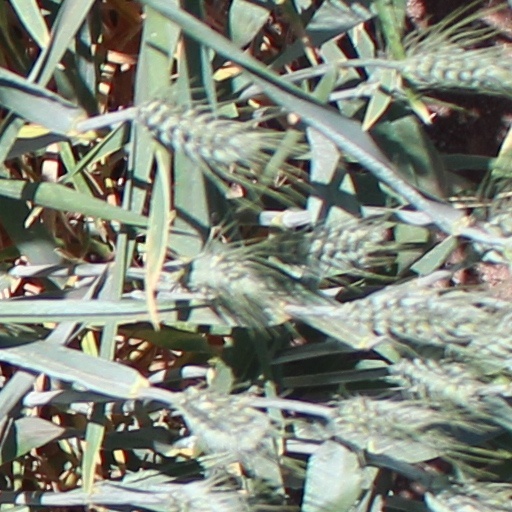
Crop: wheat